Isaac Smith (footballer)

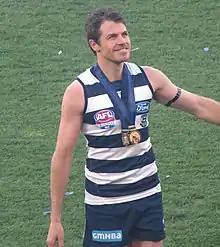
Smith after being awarded the Norm Smith Medal at the 2022 AFL Grand Final.

During the 2011 season, Smith drew attention for his reliance on speed rather than strength or size in his playing.